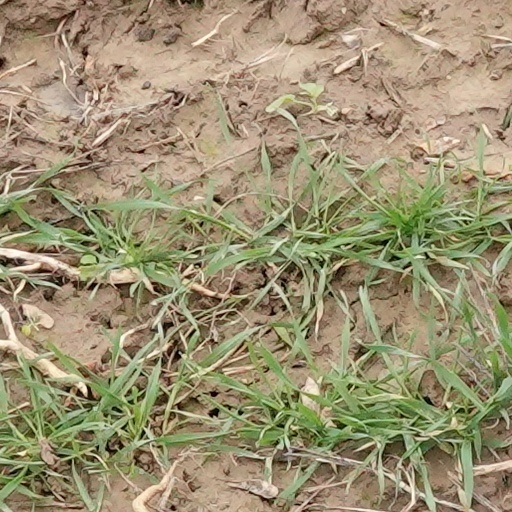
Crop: wheat